Aia Arena (Kutaisi)

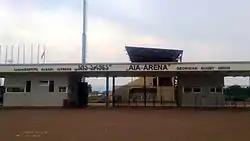

The Aia Arena is a stadium located in Kutaisi. It is the home stadium of RC Aia Kutaisi, Ares Kutaisi, RC Dinosaurs Tskaltubo and Bagrat Kutaisi. The Aia Arena has a capacity of 4,860.